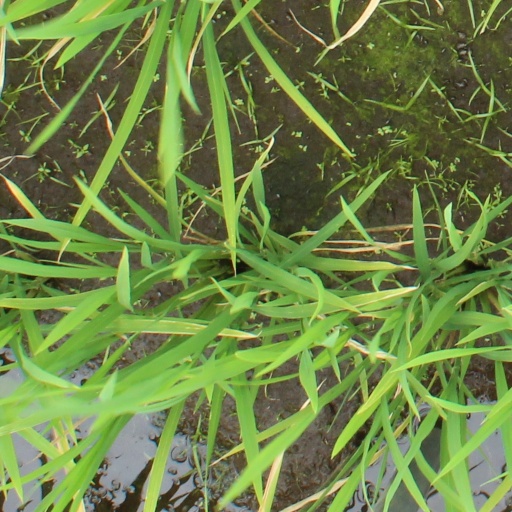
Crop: rice